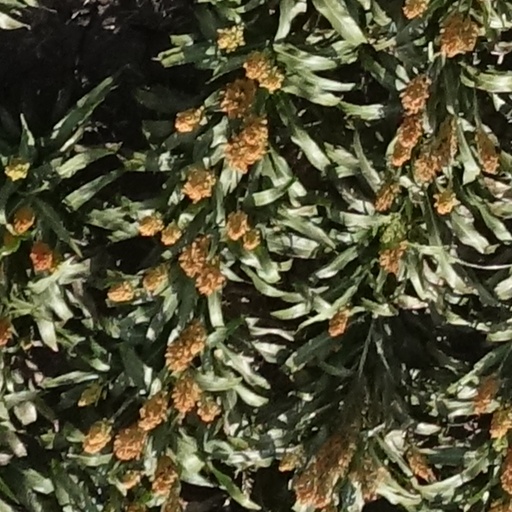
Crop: sorghum